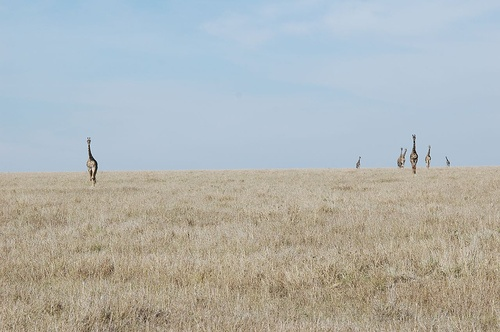
A group of giraffes walking across a plain.
Several giraffes running through a field of grass.
Large group of giraffes walking around a large open field.
a herd of giraffes migrate across the plain.
Several giraffes walking across a plain from a distance.